Sanya

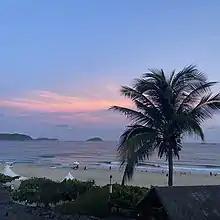
A beach in Sanya

The area has a tropical wet and dry climate (Köppen "Aw"), featuring hot weather all year around. Monsoonal influences are strong, with a relatively lengthy wet season and a pronounced dry season. The coolest month is January, with an average high temperature of , while the hottest, unlike much of the rest of China, is June, with an average high temperature of ; the mean annual high temperature is . Water temperatures remain above year-round.